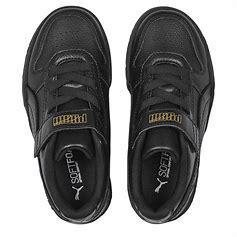
Brand: Puma
Model: RBD Game